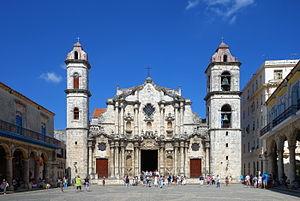
Façade de la Catedral de la Virgen María de la Concepción Inmaculada de La Havane.
La Cathédrale de la Vierge Marie de l'Immaculée Conception ou est une cathédrale de style baroque du XVIIIᵉ siècle consacrée à la Vierge Marie, située place de la Cathédrale dans un des quartiers les plus anciens de la vieille ville de La Havane à Cuba. C'est une des plus anciennes cathédrales d'Amérique.
La Havane est la capitale et le centre économique de Cuba. Cette ville portuaire est aussi l'une des quinze provinces cubaines. La ville/province compte 2,4 millions d'habitants, tandis que l'agglomération en compte plus de 3,7 millions, ce qui fait de La Havane la plus grande ville des Caraïbes. La ville s'étend sur plus de 720 kilomètres carrés principalement à l'ouest et au sud d'une baie, à laquelle on accède par un passage étroit, et qui est divisé en trois ports : Marimelena, Guanabacoa et Atarés. La rivière Almendares traverse la ville du sud au nord, et se jette dans le détroit de Floride à quelques kilomètres à l'ouest de la baie.